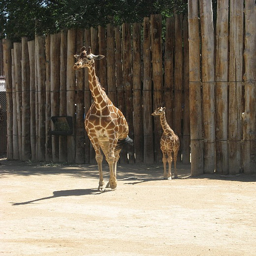
Two zebra standing next to a  wooden fence.
A large giraffe and a small giraffe standing side by side.
A large giraffe and a small giraffe are walking in the enclosed area.
One large giraffe and one small giraffe standing next to a fence.
An adult giraffe with her newborn in an enclosed setting.